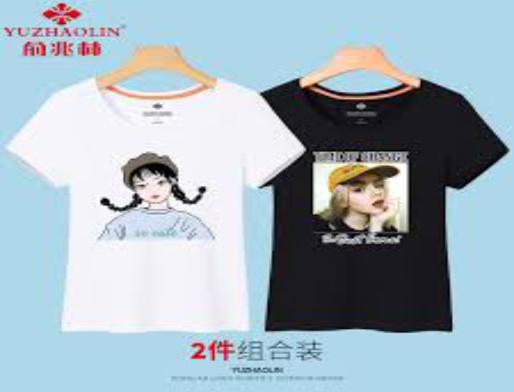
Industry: Clothes